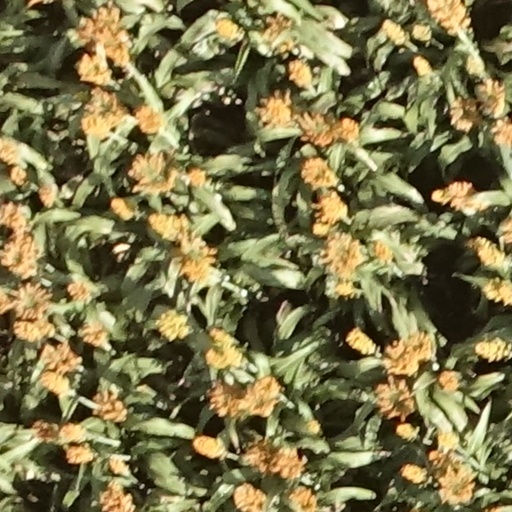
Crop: sorghum